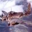
Label: airplane